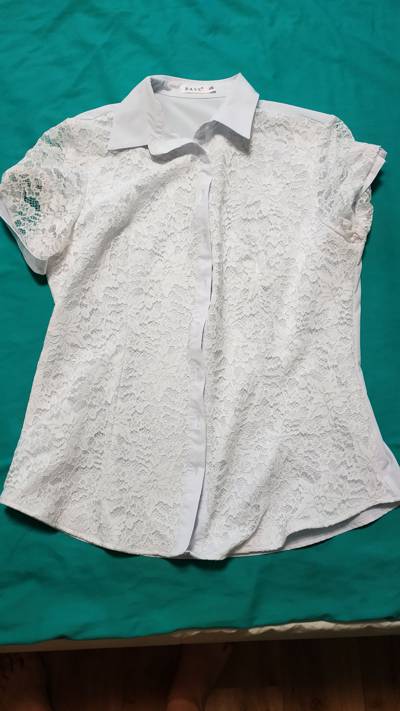
Waste category: clothes